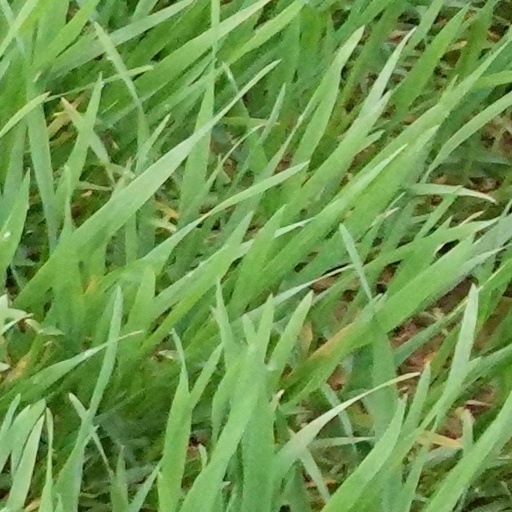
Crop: wheat